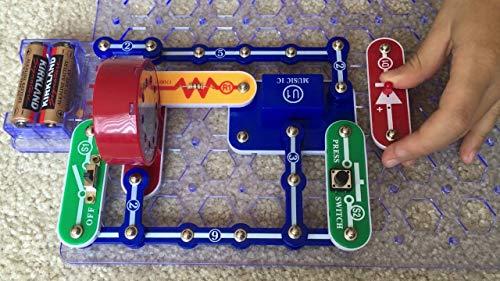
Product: Electronic Snap Circuits Mini Kits Classpack, FM Radio, Motion Detector, Music Box (Set of 5)
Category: Toys & Games | Learning & Education | Science Kits & Toys
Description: Snap circuits mini kits classpack provides basic electronic circuitry activities for students in grades 2-6.
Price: $99.95
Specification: Product Dimensions:         14.7 x 11.1 x 10.2 inches ; 4.06 pounds    |Shipping Weight: 4 pounds (View shipping rates and policies)|Domestic Shipping: Item can be shipped within U.S.|International Shipping: This item can be shipped to select countries outside of the U.S.  Learn More|ASIN: B008AK6DAS|Item model number: 55324|    #3032    in Science Kits & Toys